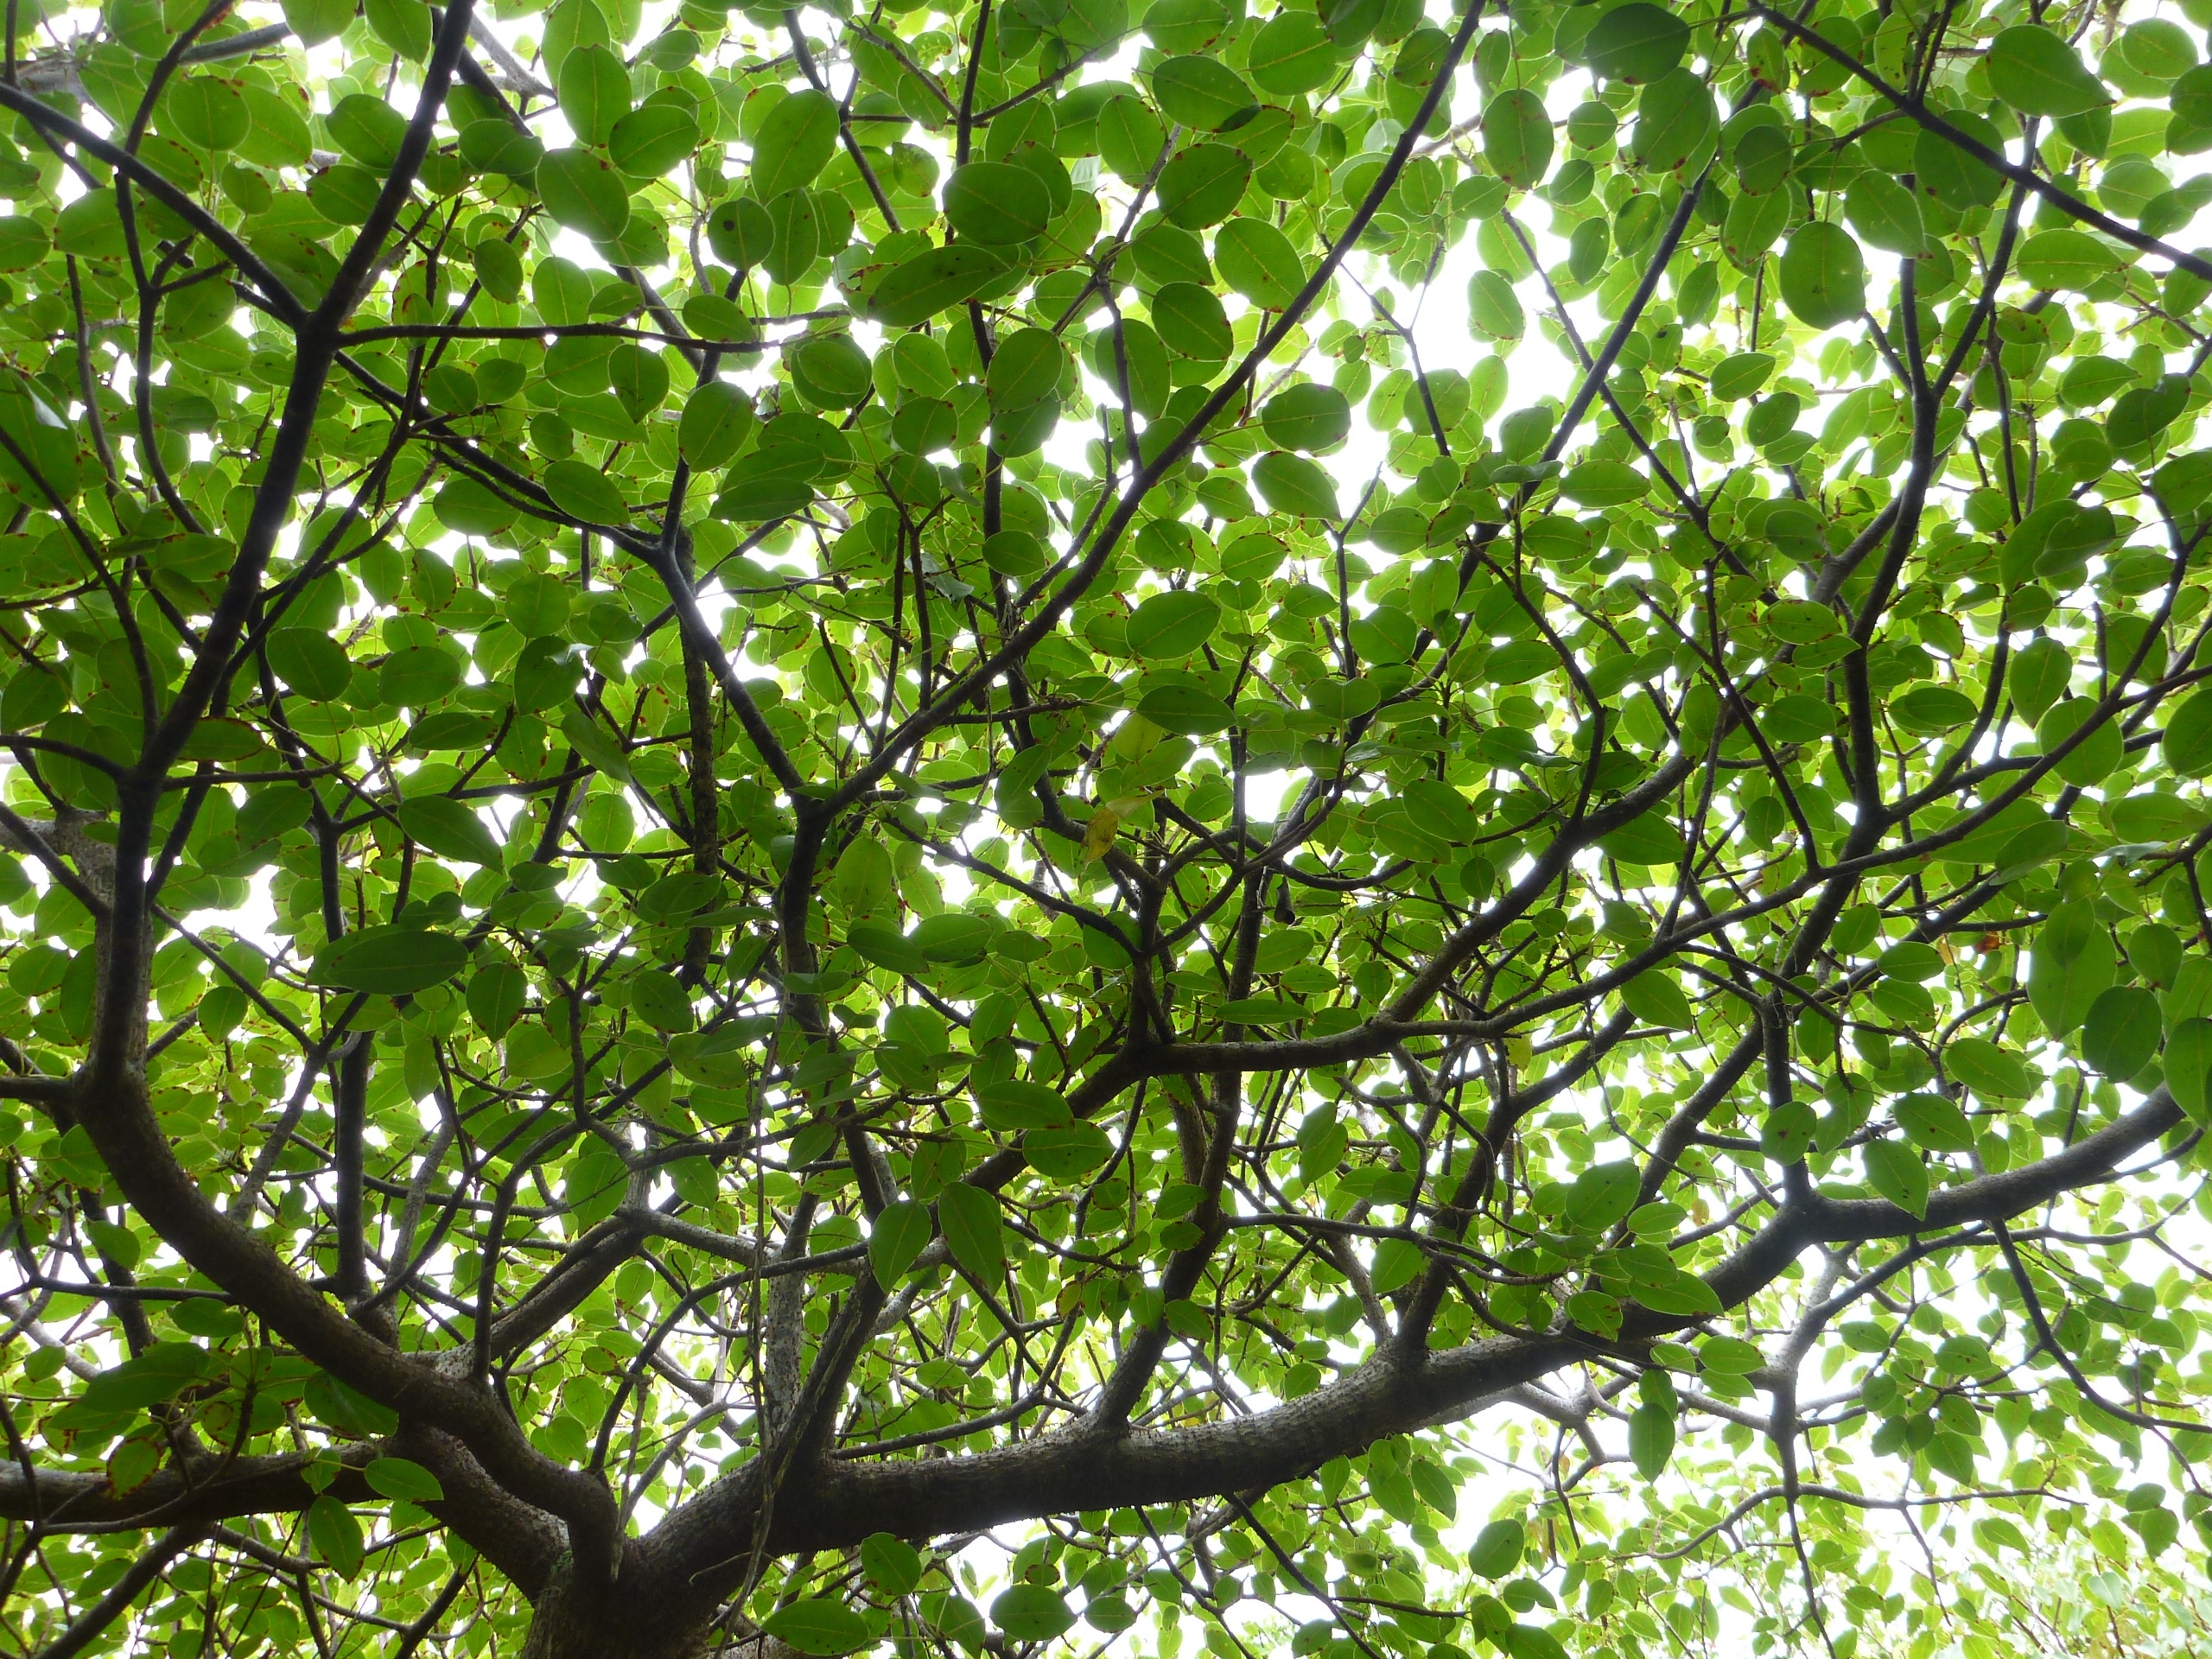
tree, branch, plant, sunlight, leaf, flower, foliage, green, canopy, produce, botany, leaves, shrub, deciduous, oak, flowering plant, woody plant, land plant, plane tree family